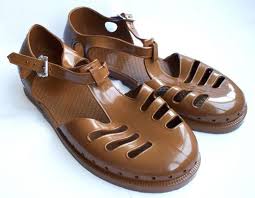
Waste category: shoes